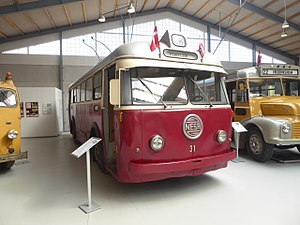
Sporvejsmuseet Skjoldenæsholms historie / 1990-2003: Færdiggørelse og nye indslag / Fremtidsplaner i 1990
Kørsel med trolleybusser som NESA 31 er en gammel drøm.
Sporvejsmuseet Skjoldenæsholms historie går fra stiftelsen af foreningen Sporvejshistorisk Selskab 8. februar 1965 over indvielsen af museet 26. maj 1978 og frem til i dag. Sporvejshistorisk Selskab blev stiftet på et tidspunkt, hvor sporvognene i København var ved at blive erstattet af busser. Man besluttede derfor at bevare nogle af de gamle sporvogne, mens tid var. Efterfølgende kom der også sporvogne fra Odense og Aarhus til samt busser og trolleybusser. Imens ledtes efter et sted til en museumssporvej, hvilket lykkedes da man fik kontakt med godset Skjoldenæsholm på Midtsjælland i 1972. Her blev der til at begynde med anlagt en remise og en metersporet strækning til sporvogne fra Aarhus.